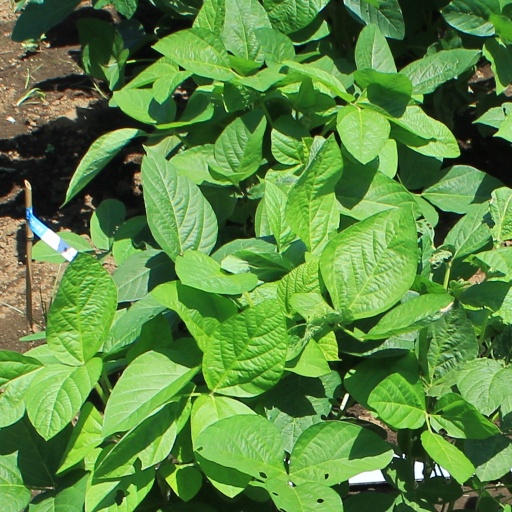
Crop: soybean